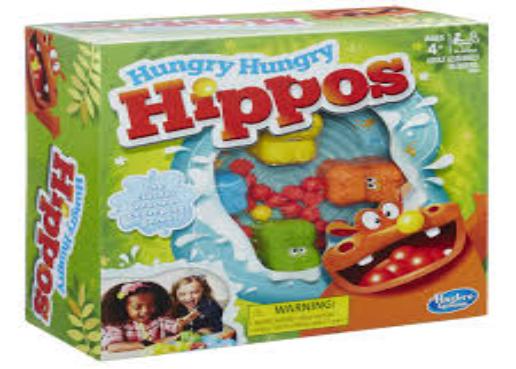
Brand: Hungry Hungry Hippos
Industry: Food